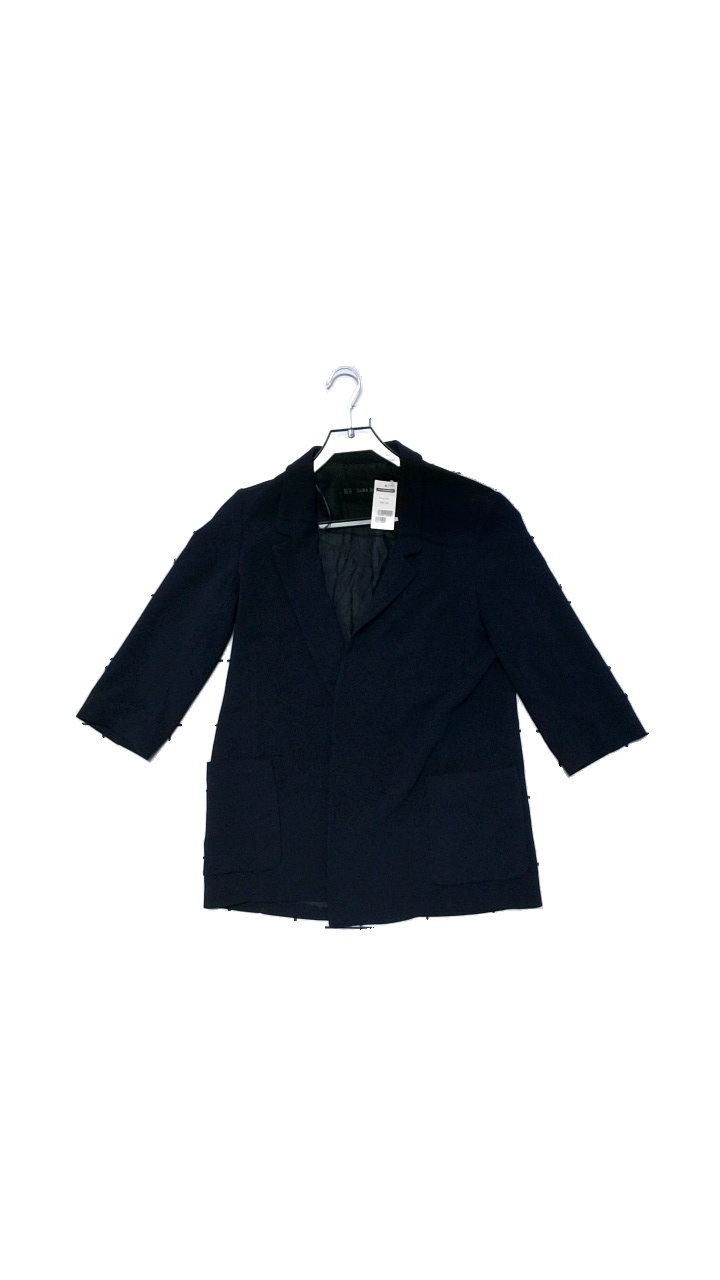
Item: Blazer (Ladies)
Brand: Zara
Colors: Blue
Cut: Regular
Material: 100% polyester
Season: All
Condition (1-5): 4
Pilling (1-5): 4
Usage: Reuse
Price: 100-150